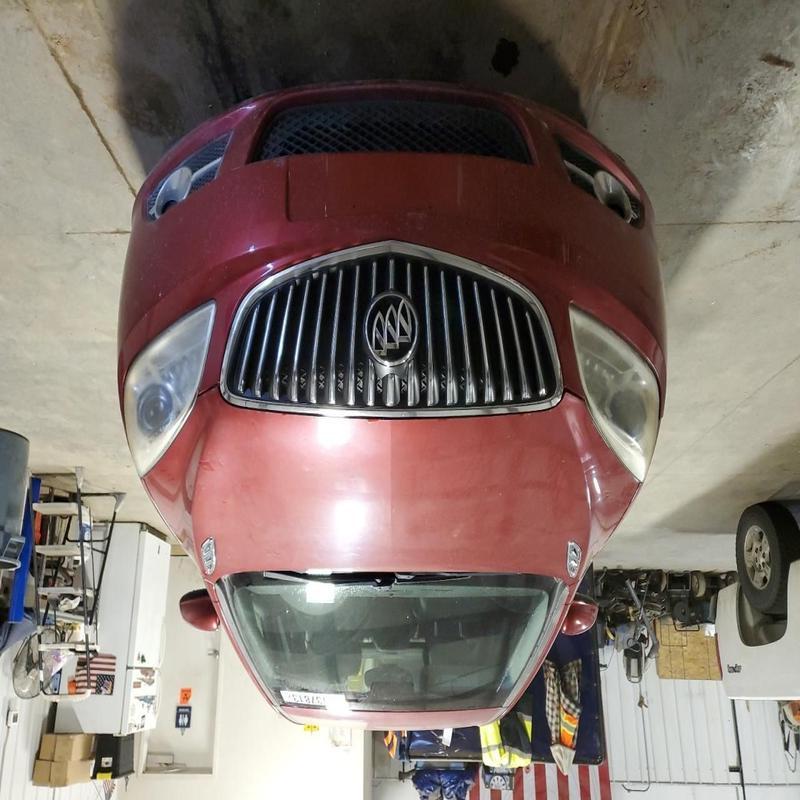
Aucun dommage détecté.
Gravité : aucun